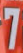
Number: 7